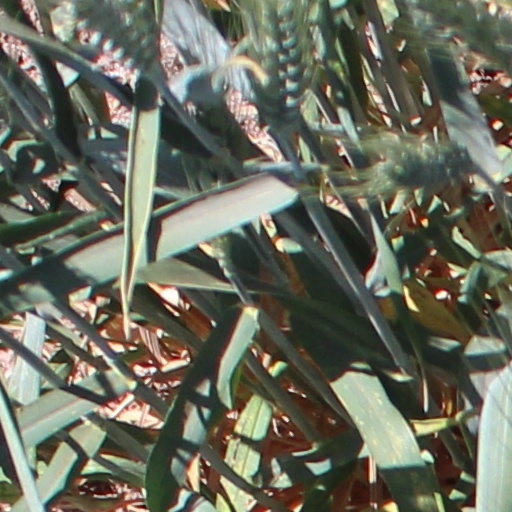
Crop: wheat